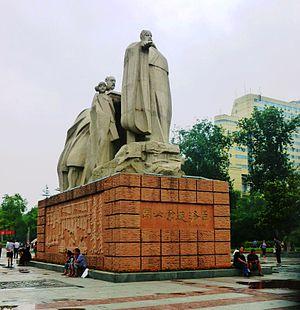
Luoyang, ou Loyang est une ville-préfecture de la province du Henan en Chine. On y parle le dialecte de Luoyang du mandarin zhongyuan. Située sur le Fleuve Jaune, c'est l'une des quatre capitales historiques de la Chine.
Le duc Dan de Zhou, nom posthume Zhou Wengong, de son nom personnel Ji Dan, premier duc de Zhou, était le frère du roi Wu de Zhou, fondateur de la dynastie Zhou. Il ne doit pas être confondu avec les autres ducs de Zhou.